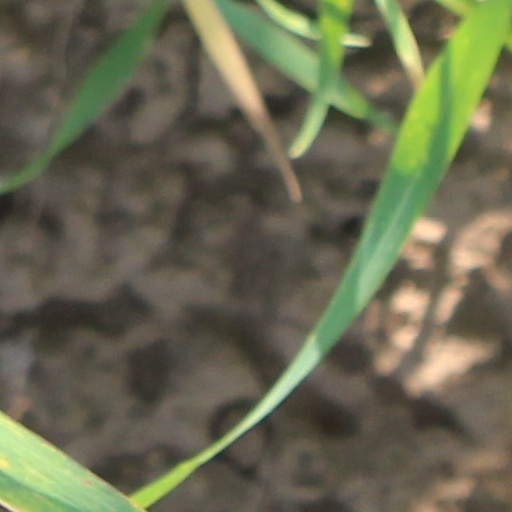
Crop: wheat